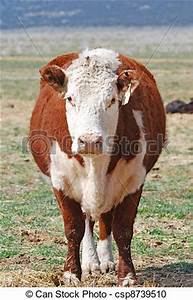
Label: cow